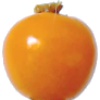
Label: Physalis 1